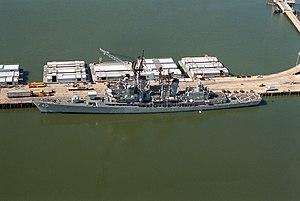
Naval Weapons Station Yorktown est une base de la marine américaine située en Virginie. Elle fournit une installation de stockage et de chargement d'armes et de munitions pour les navires de la flotte américaine de l'Atlantique.